Alta Airport

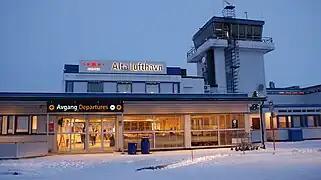
The old terminal building and tower

The location in Elvebakken was somewhat controversial in Alta, especially as the airport would be located so close to the town center, potentially causing noise pollution. An alternative at Sokkelma was considered, but this was discarded because the surrounding mountains prevented good landing conditions. The decision to build Alta Airport was made in 1961, followed by additional expropriation of land. Construction was carried out simultaneously with that of Banak and Kirkenes Airport, Høybuktmoen, which combined would give Finnmark three primary airports.